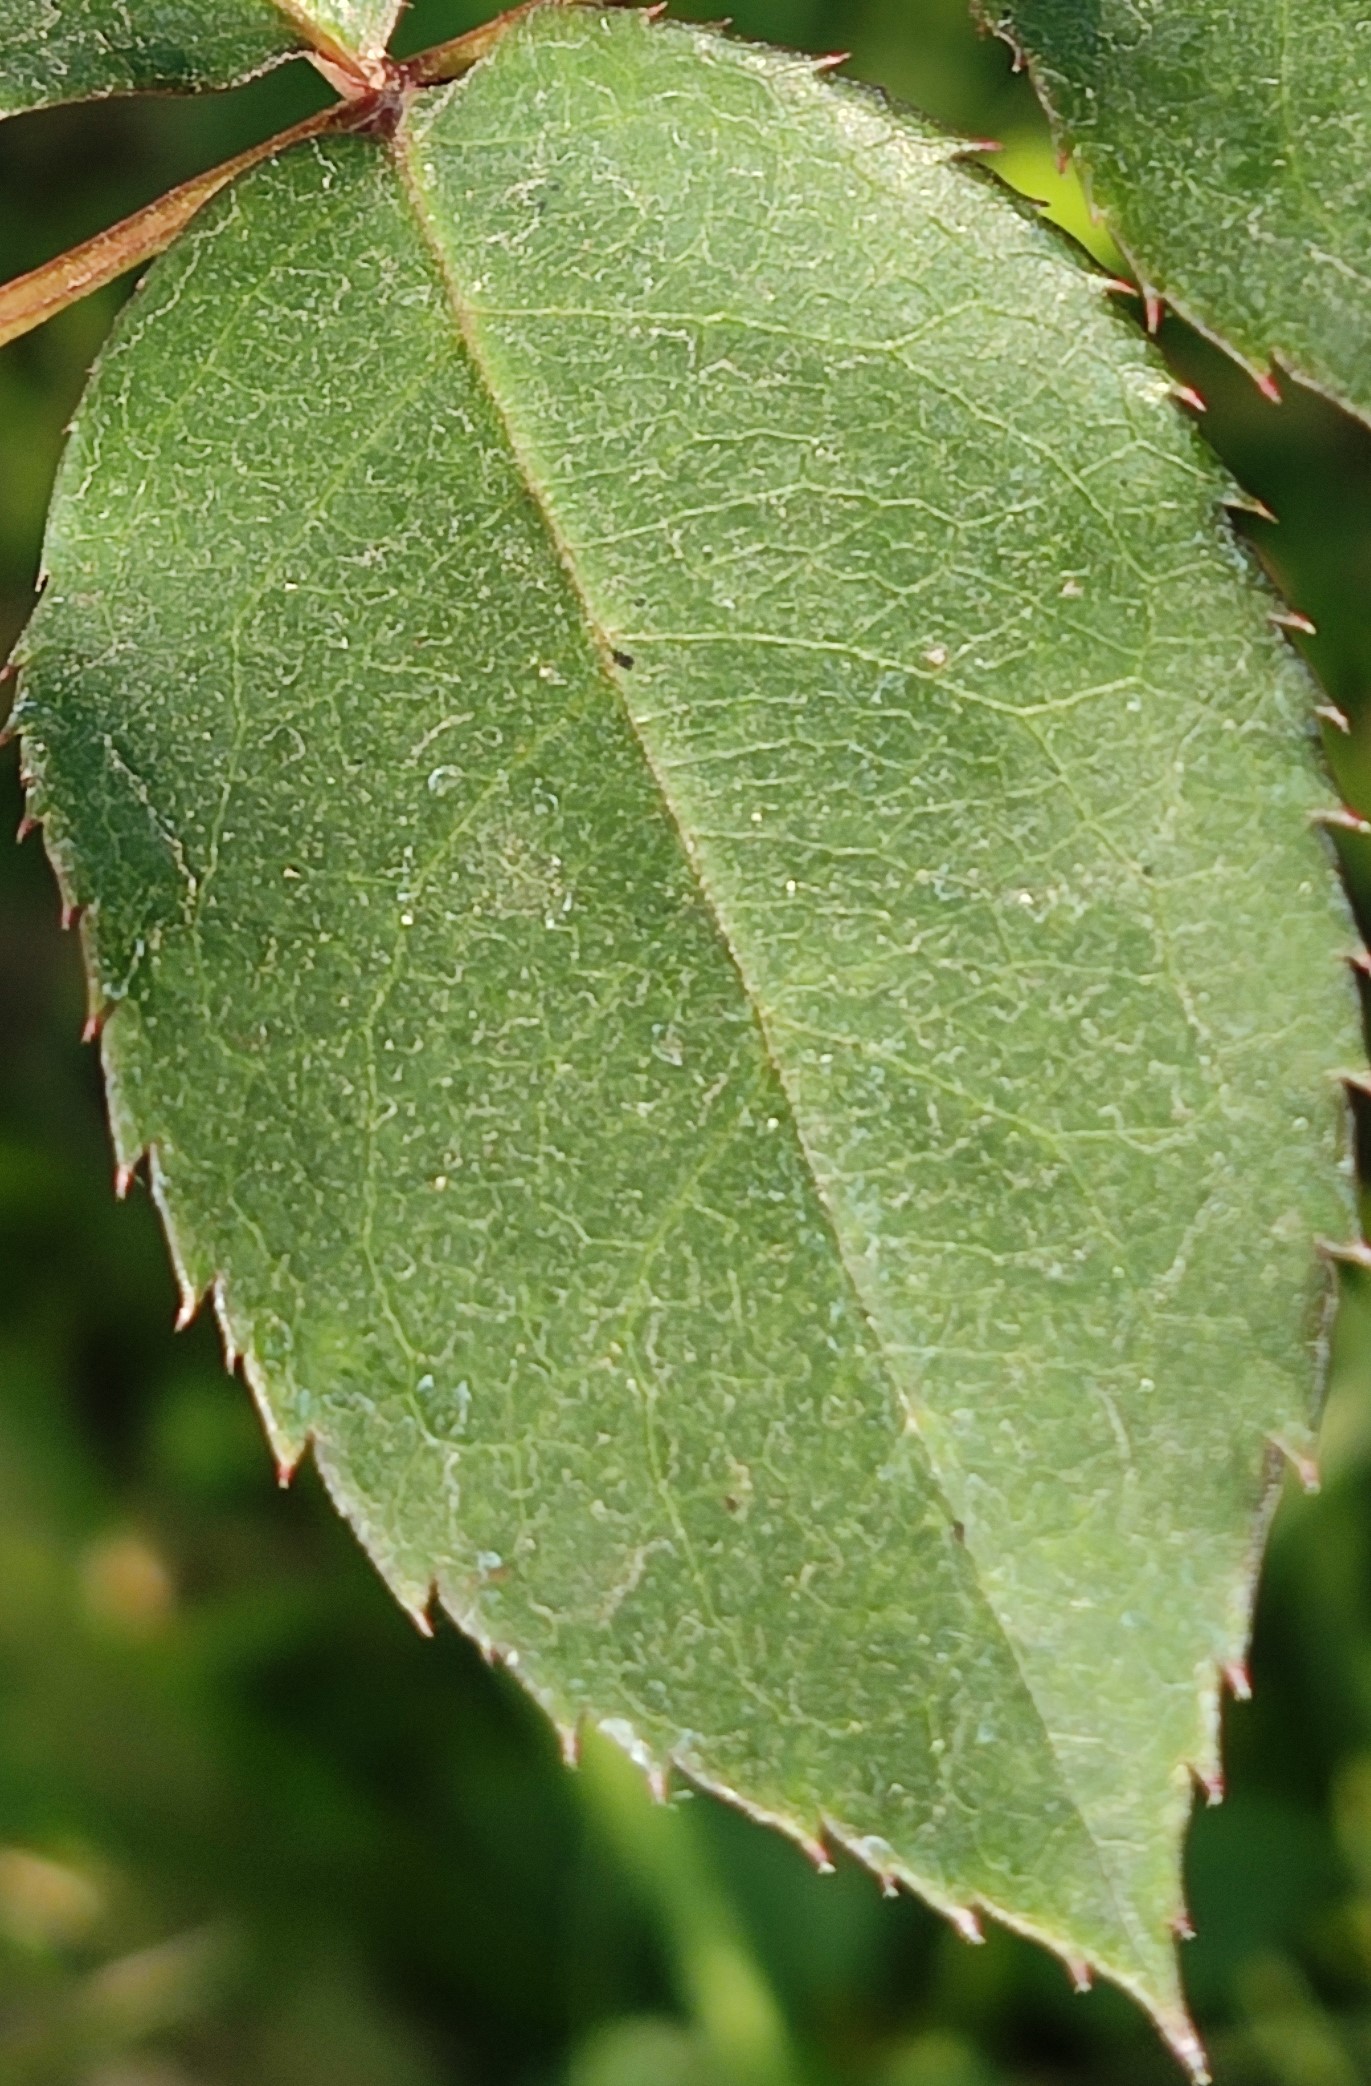
Label: Fresh Leaf